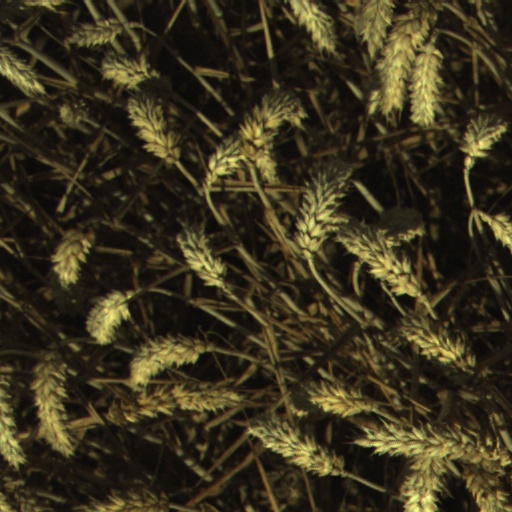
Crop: wheat